Begleitungsmusik zu einer Lichtspielscene

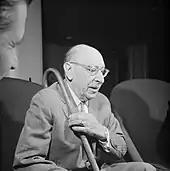
Igor Stravinsky called the "Begleitungsmusik zu einer Lichtspielscene" the "best piece of real film music ever written".

[It] is by far the best piece of real film music ever written, an ironic triumph if ever were there one, for the film itself was imaginary.